Pedro Infante

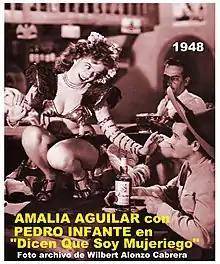
Pedro Infante with Amalia Aguilar, in a publicity photograph for the film "Dicen que soy mujeriego" (1949)

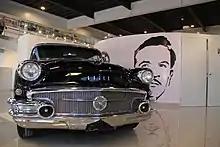
Museum Pedro Infante Automobile – Alfa

Infante acted in over 60 films, 30 of them with his brother Ángel. His career spanned the golden age of Mexican cinema. He appeared in such motion pictures as: